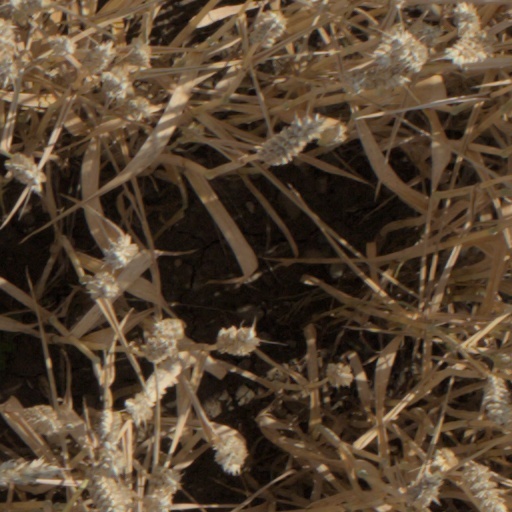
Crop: wheat